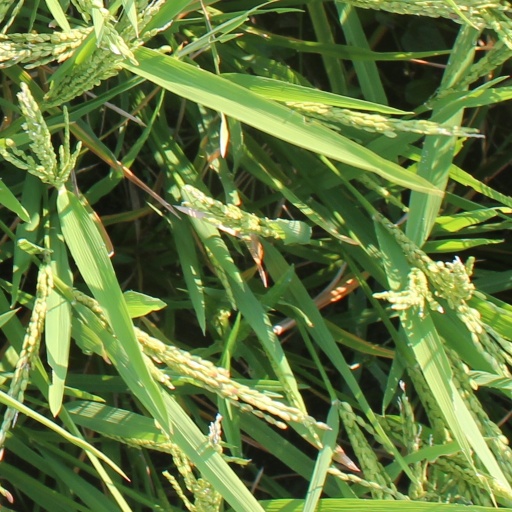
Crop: rice